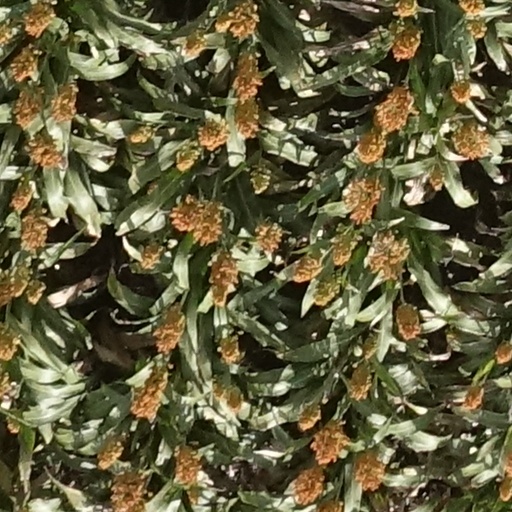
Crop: sorghum